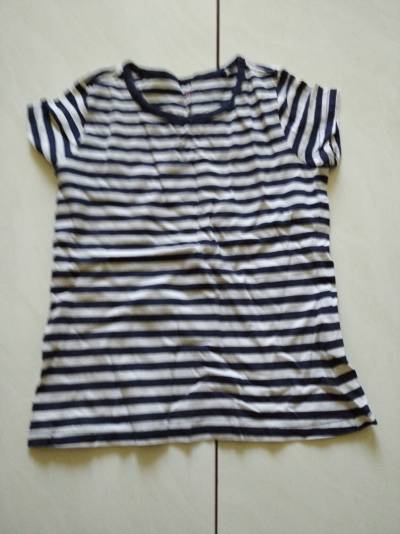
Waste category: clothes